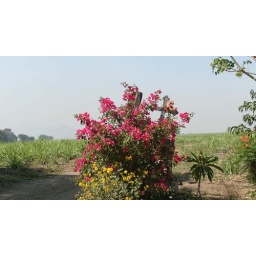
a flower bush along the road out in the country